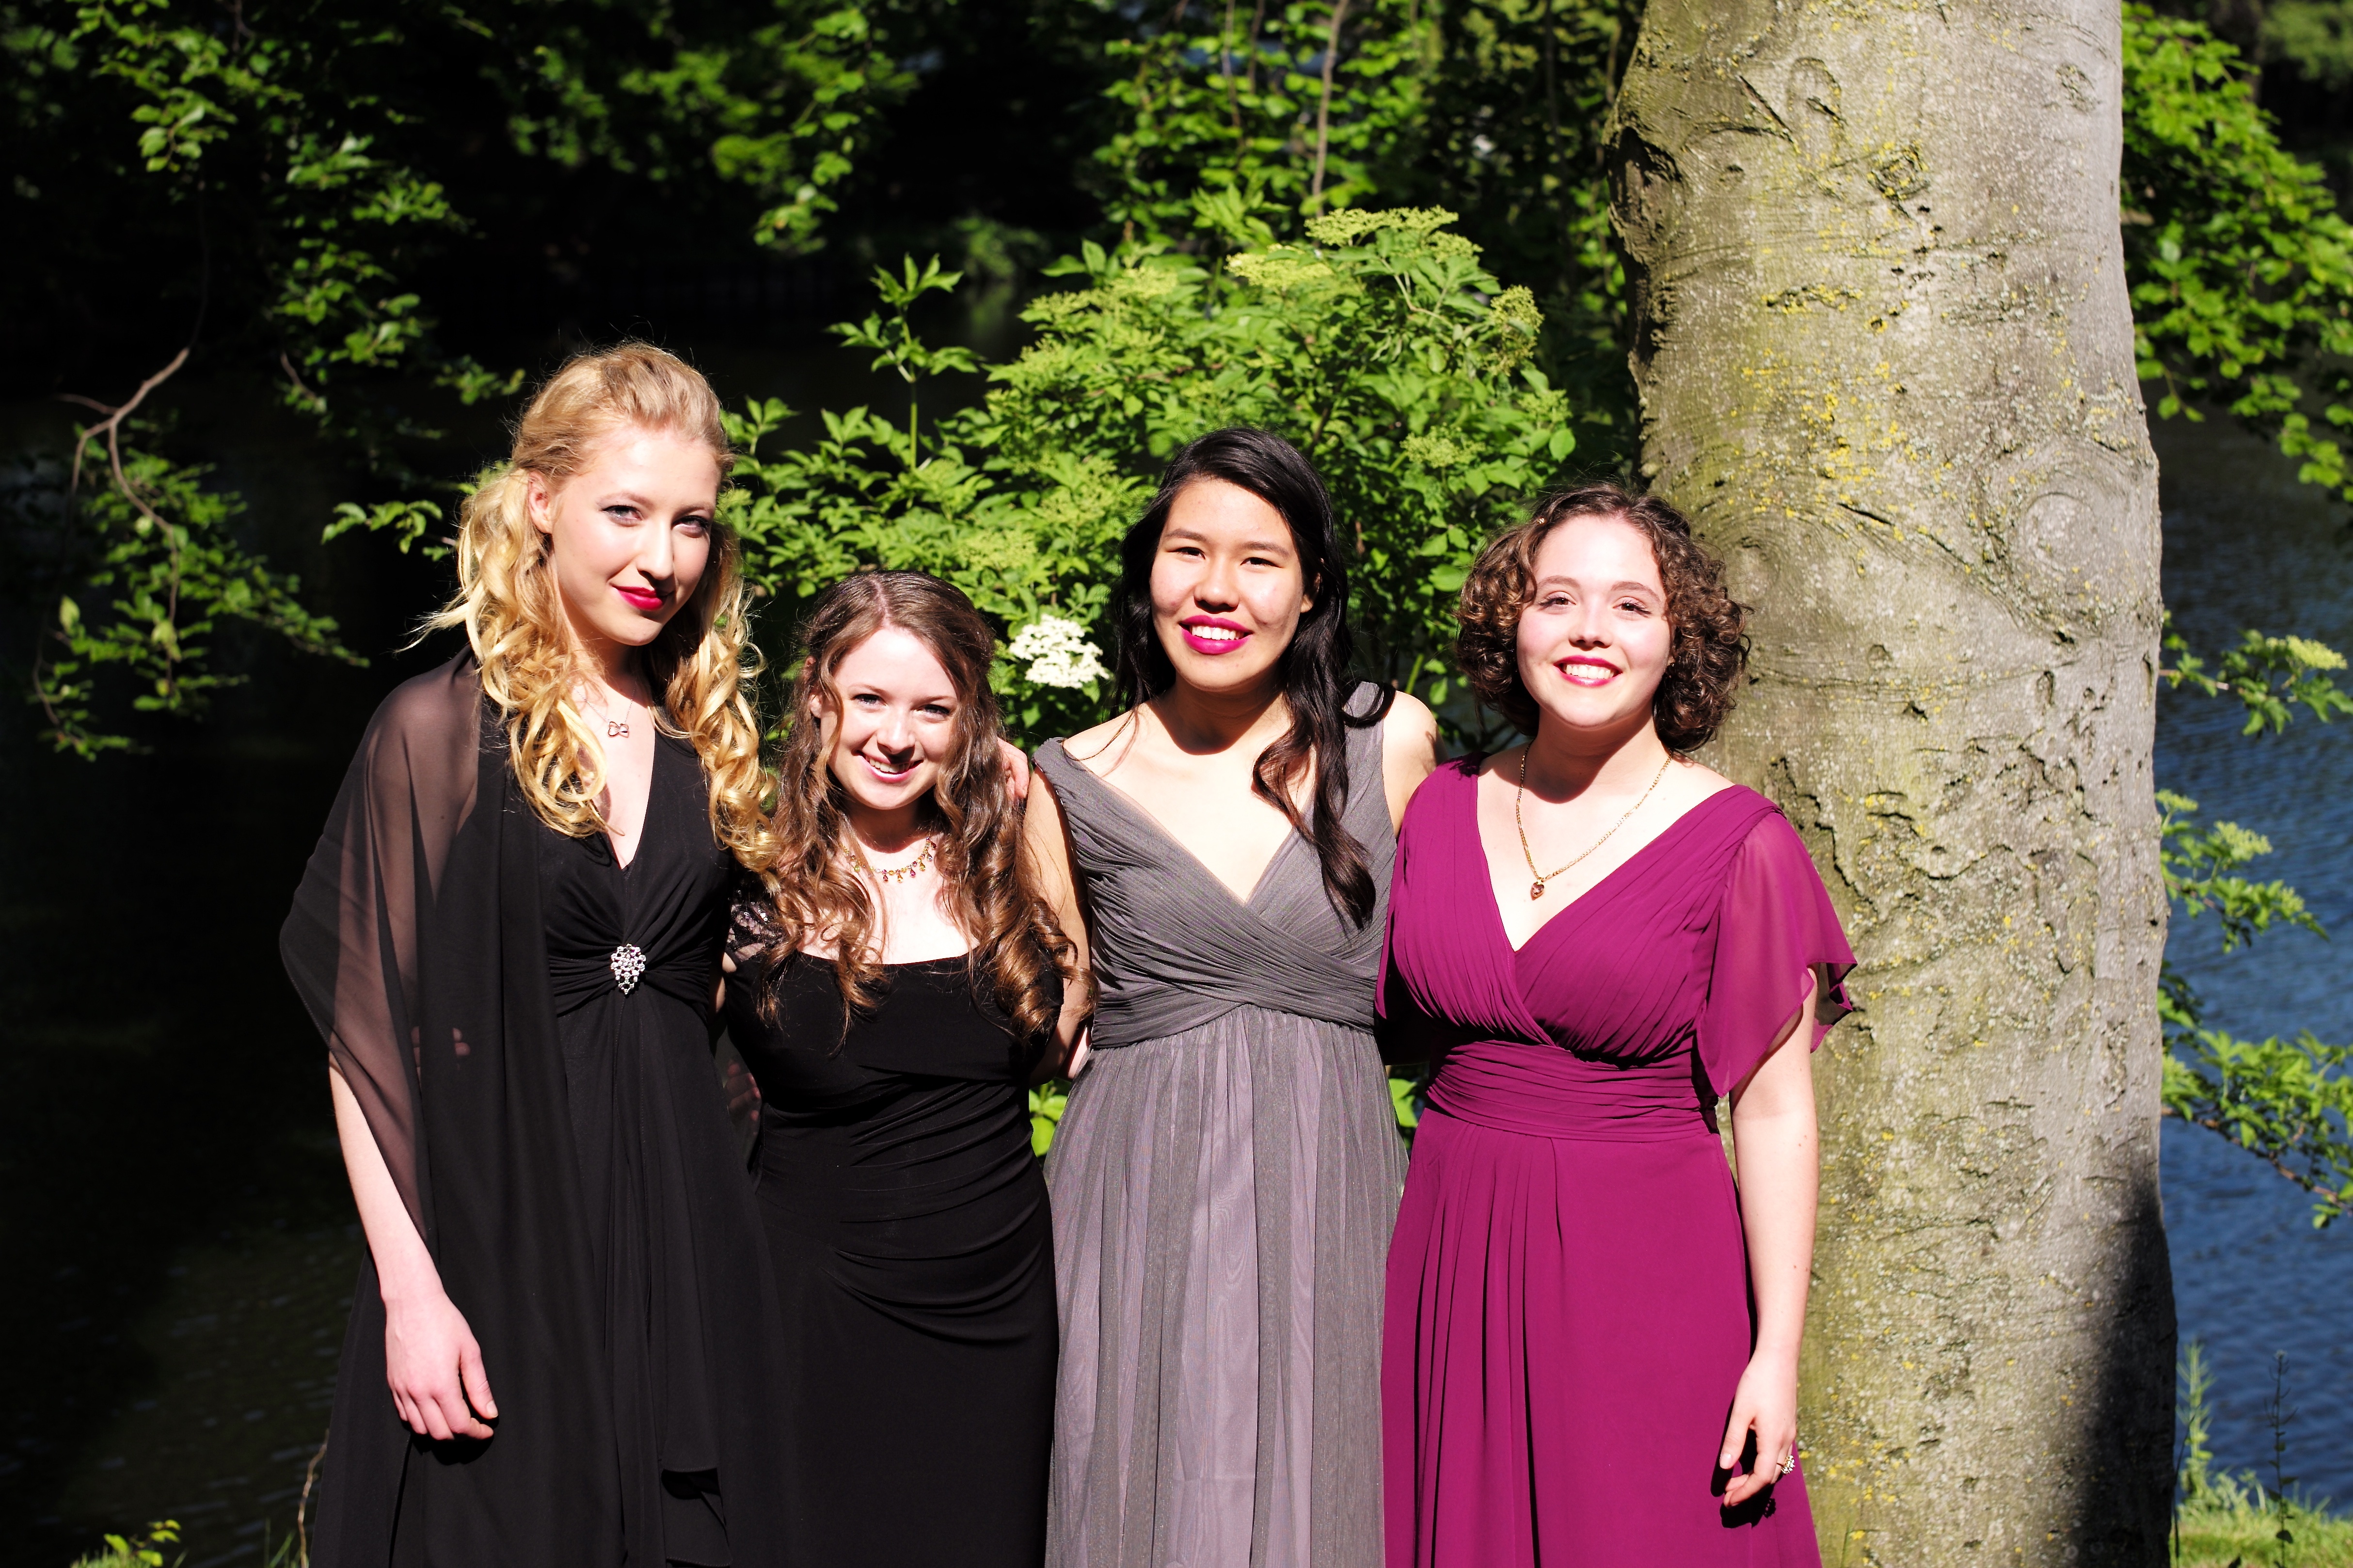
person, group, people, woman, photography, europe, portrait, spring, couple, garden, ash, wedding, bride, family, 2014, ceremony, holland, netherlands, m, 50mm, f14, dress, party, highschool, leica, 240, summilux, wassenaar, prom, typ